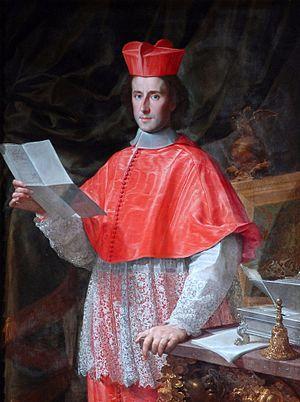
Le cardinal-neveu, autrefois appelé prince de fortune, est un cardinal élevé à son rang par un pape qui est son propre oncle ou, plus généralement, de sa famille. Le terme a donné naissance au mot « népotisme ».
Alessandro Scarlatti est l'un des principaux compositeurs de musique baroque et l'un des premiers grands musiciens classiques.